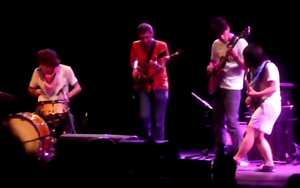
Deerhoof est un groupe de rock indépendant américain, originaire de San Francisco, en Californie. Son esprit do it yourself, son univers sonore étrange et les panachages stylistiques qu’il propose — une combinaison de mélodies doucereuses et de noise rock — l’ont rendu célèbre au-delà de la scène underground dont il est issu.